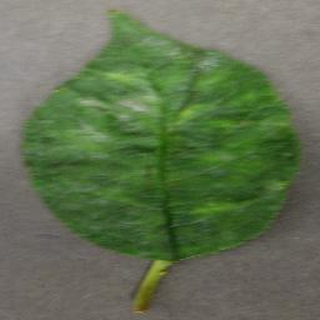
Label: cherry_powdery_mildew